Union Station (film)

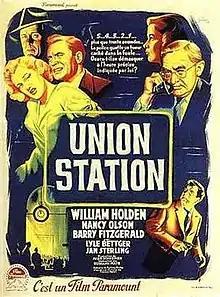
French theatrical release poster

Union Station is a 1950 crime drama film noir directed by Rudolph Maté and starring William Holden, Nancy Olson and Barry Fitzgerald.